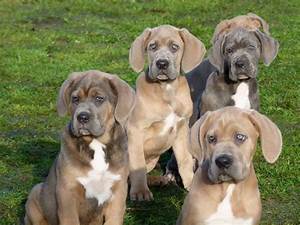
Label: cane